Bellefield Boiler Plant

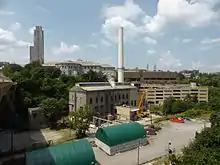
Bellefield Boiler Plant as it looked in 2014.

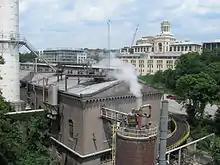
A close up of the boiler plant in 2008.

According to reporting by the "Pittsburgh Post-Gazette" the 2007 film "The Mysteries of Pittsburgh" does not use the actual Bellefield Boiler Plant, but instead uses what remains of the Carrie Furnace, a storied blast furnace that was part of US Steel's Homestead Works, a few miles south in Swissvale, Pennsylvania.